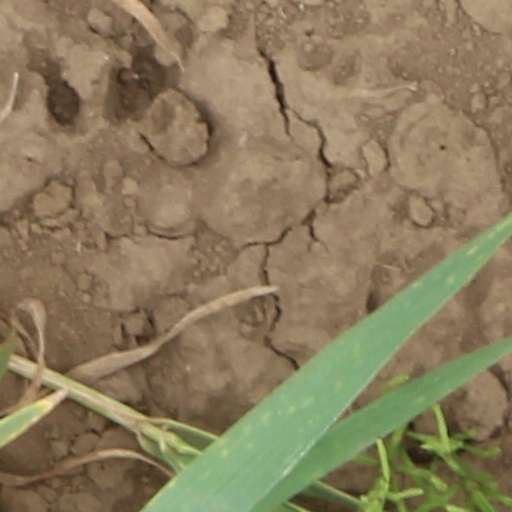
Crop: wheat